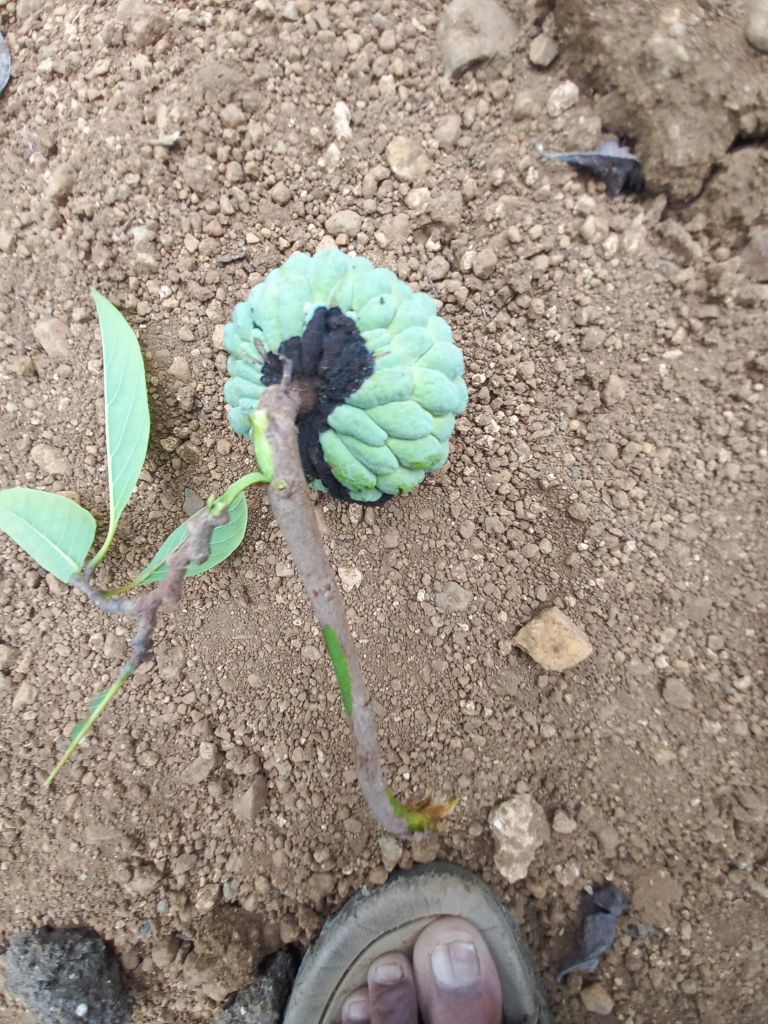
Disease label: Diplodia Rot